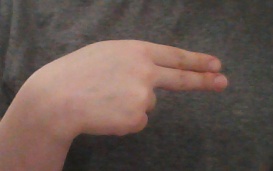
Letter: ain